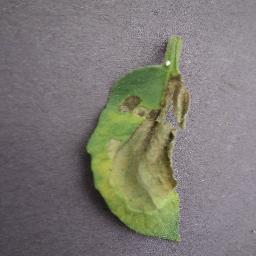
Label: Tomato___Late_blight